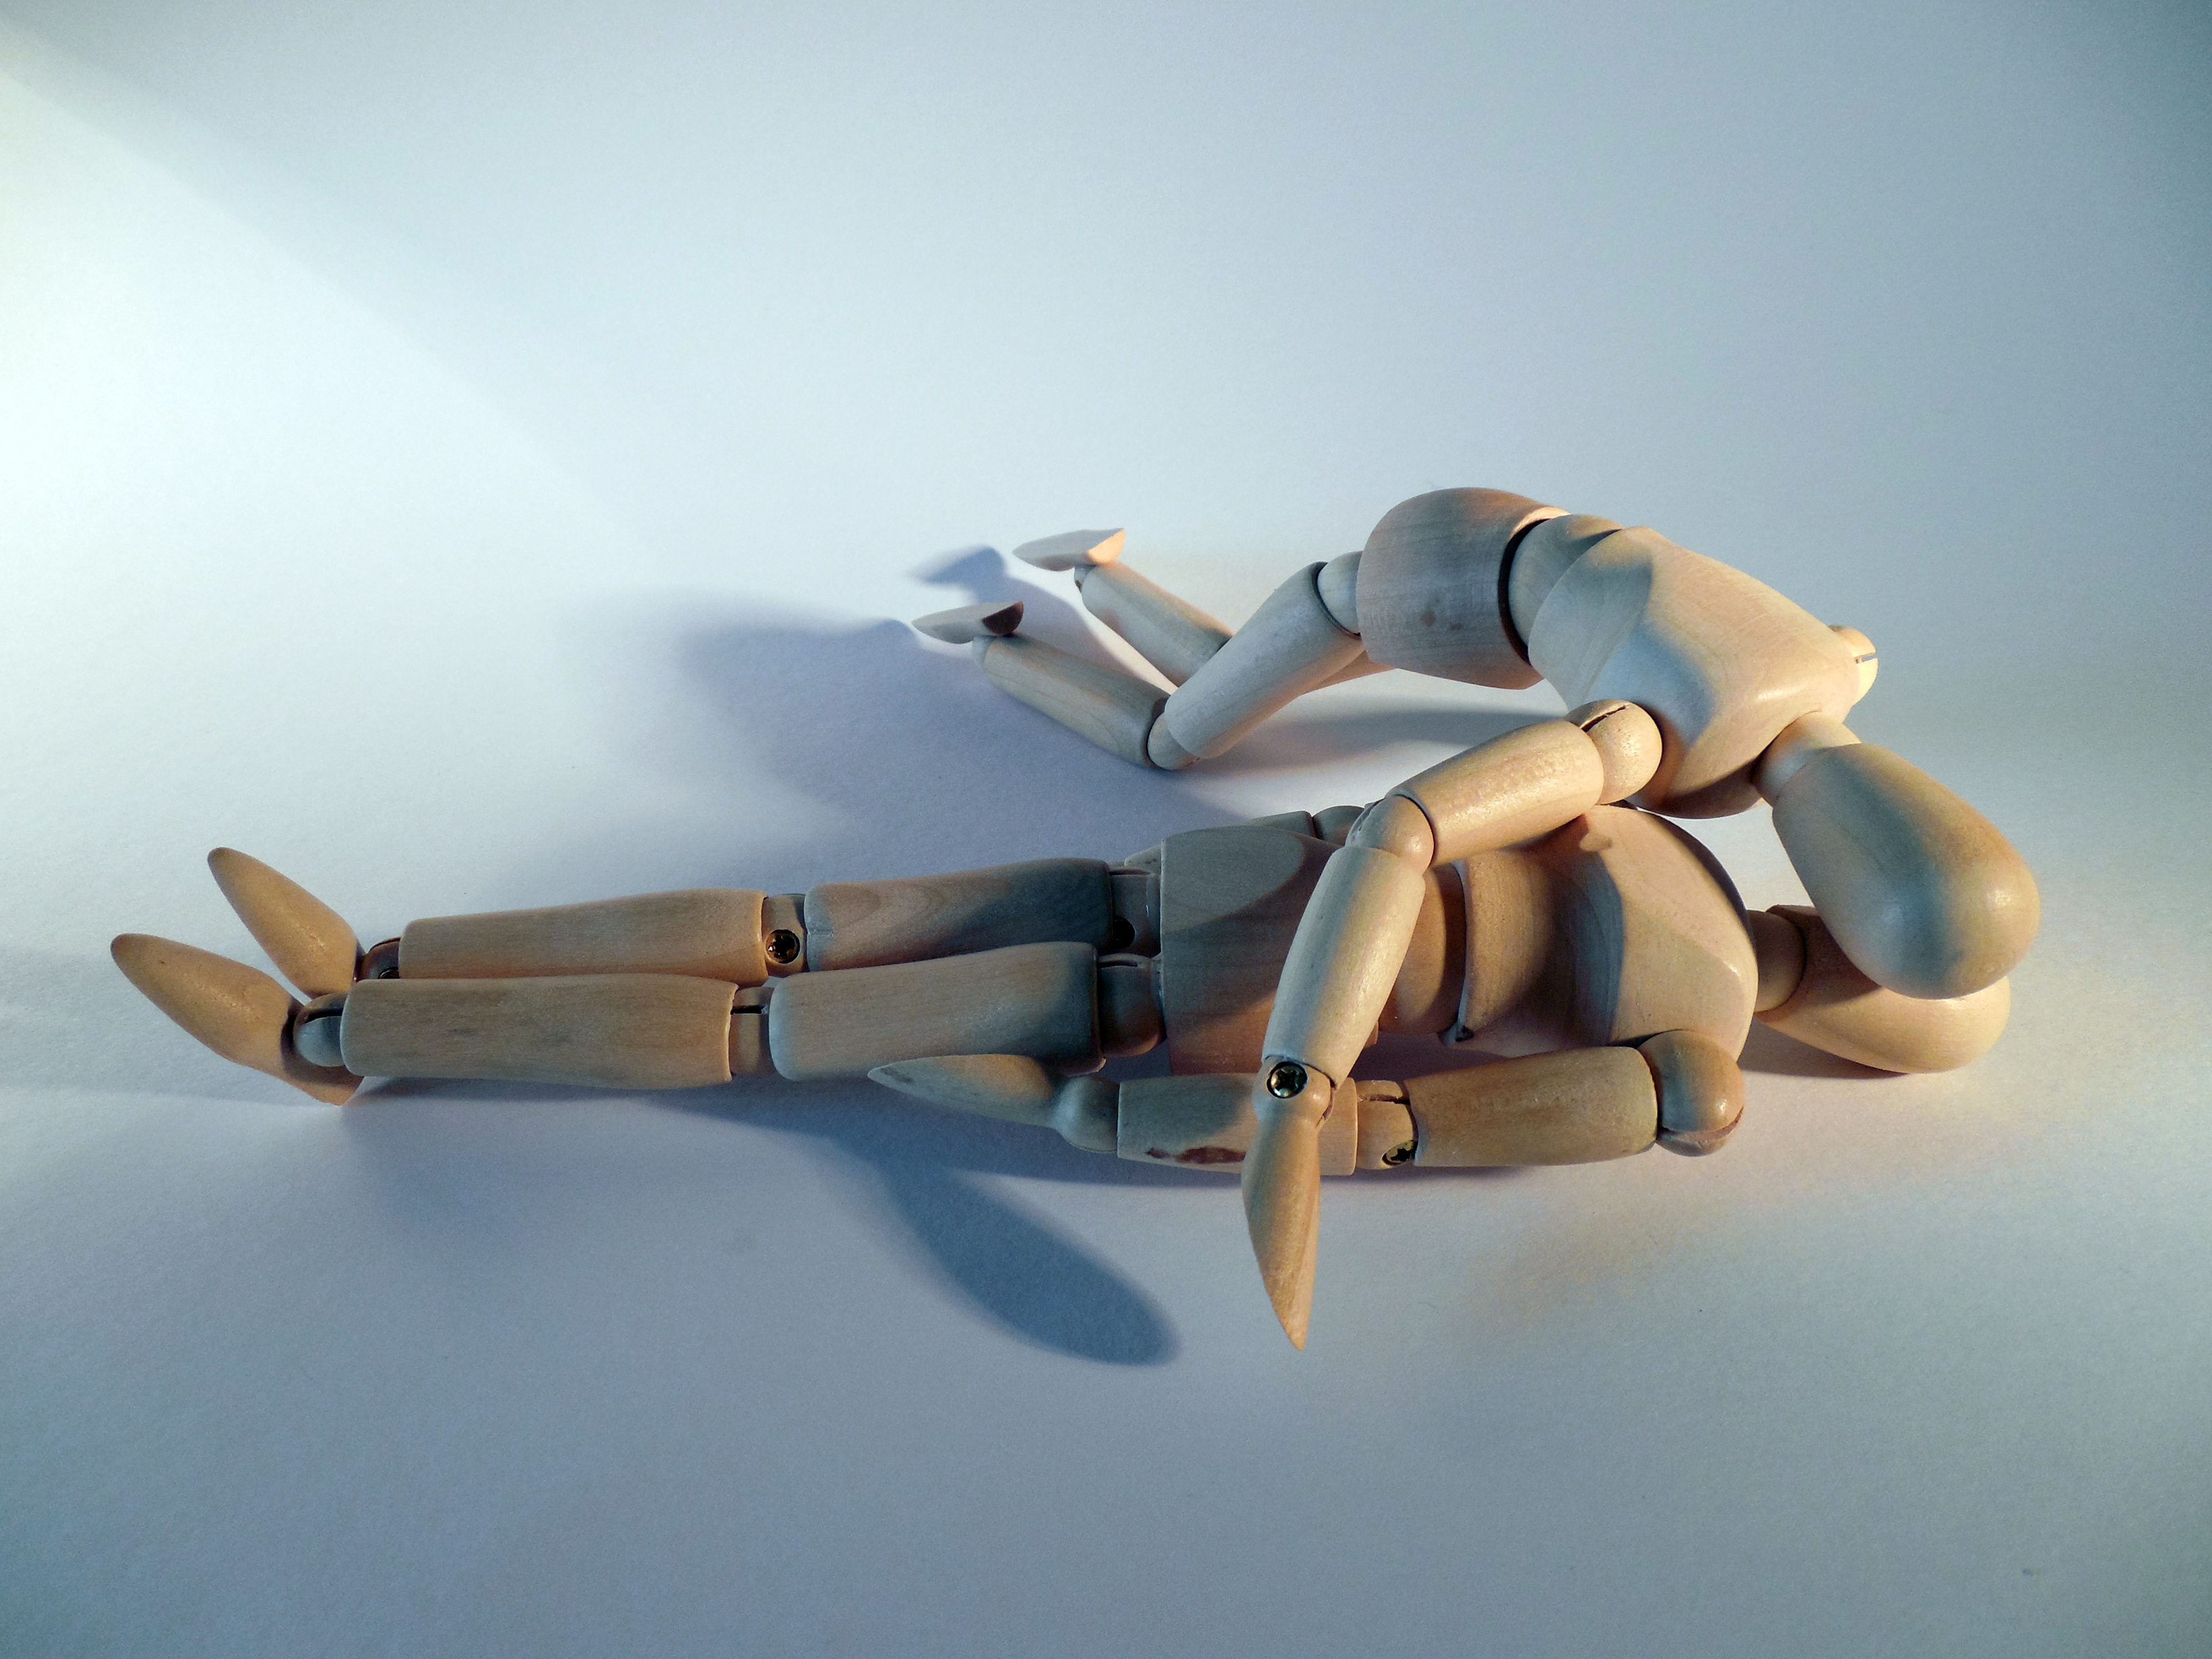
hand, wing, airplane, aircraft, vehicle, aviation, toy, mouth, product, help, doll, figure, accident, victims, emergency, rescue, medical, medic, wood doll, savior, first aid, paramedic, fighter aircraft, military aircraft, artificial respiration, patch up, mouth to mouth, mouth to mouth resuscitation, atmosphere of earth, aircraft engine